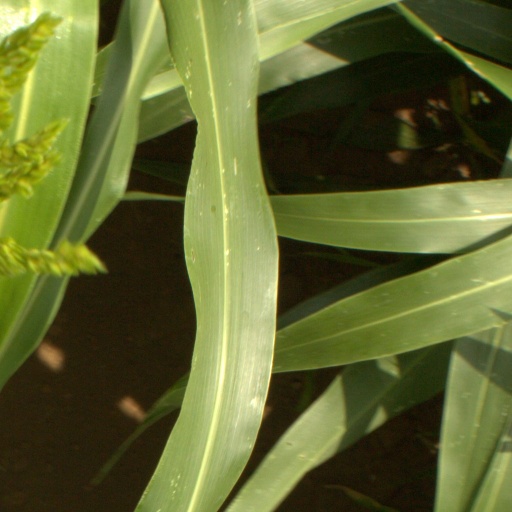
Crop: sorghum